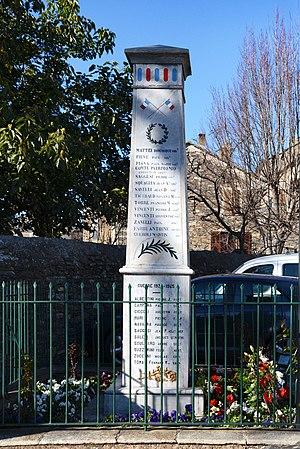
Penta-di-Casinca est une commune française située dans la circonscription départementale de la Haute-Corse et le territoire de la collectivité de Corse. Elle appartient à l'ancienne piève de Casinca.